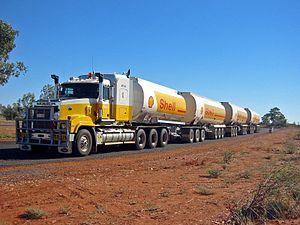
Le Mack Titan est un camion lourd produit par Mack Trucks. Deux variantes sont produites: une pour le marché australien, introduite en 1995 à destination des opérateurs de trains routiers lourds, et l'autre en 2008 introduite en Amérique du Nord. Le Titan peut transporter des charges jusqu'à 200 tonnes de masse brute combinés et est livré avec de nombreuses options robustes que l'on ne trouve généralement pas sur les camions routiers.
L'économie de l’Australie, la douzième du monde, est une économie de marché occidentale moderne, offrant à ses citoyens un niveau de vie parmi les plus élevés de la planète. Classée 2ᵉ en 2015 pour son développement humain, l’Australie a achevé vingt-cinq années consécutives de croissance économique, évitant de peu la crise économique de 2008, notamment grâce à de bonnes politiques macroéconomiques et une demande soutenue de matières premières de la part de la Chine. L'économie a toutefois ralenti lors de la crise étant donné l'augmentation de la prudence des ménages et les mesures de reprise économique faites par le gouvernement. La dette extérieure de l'Australie était de 1,48 billions USD en 2013.
Un train routier est un ensemble routier constitué, selon les pays et la réglementation, d'un véhicule tracteur routier tractant une ou plusieurs remorques se déplaçant sur le sol sans l'aide de rails. Dans le cas de deux véhicules remorqués il est parfois appelé train double.
Un camion-citerne est un véhicule de la catégorie des camions utilisé pour le transport de liquides, de gaz ou encore de pulvérulents stockés en vrac.